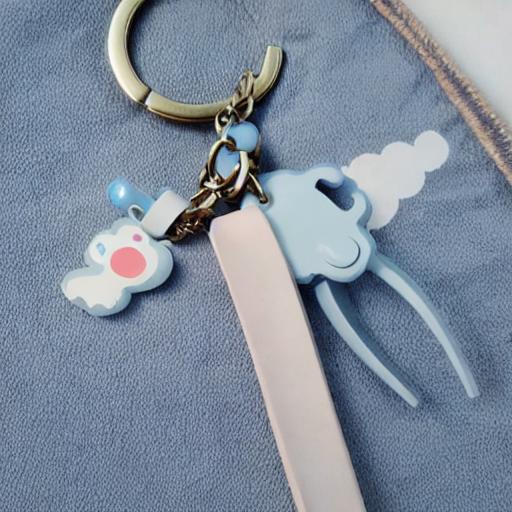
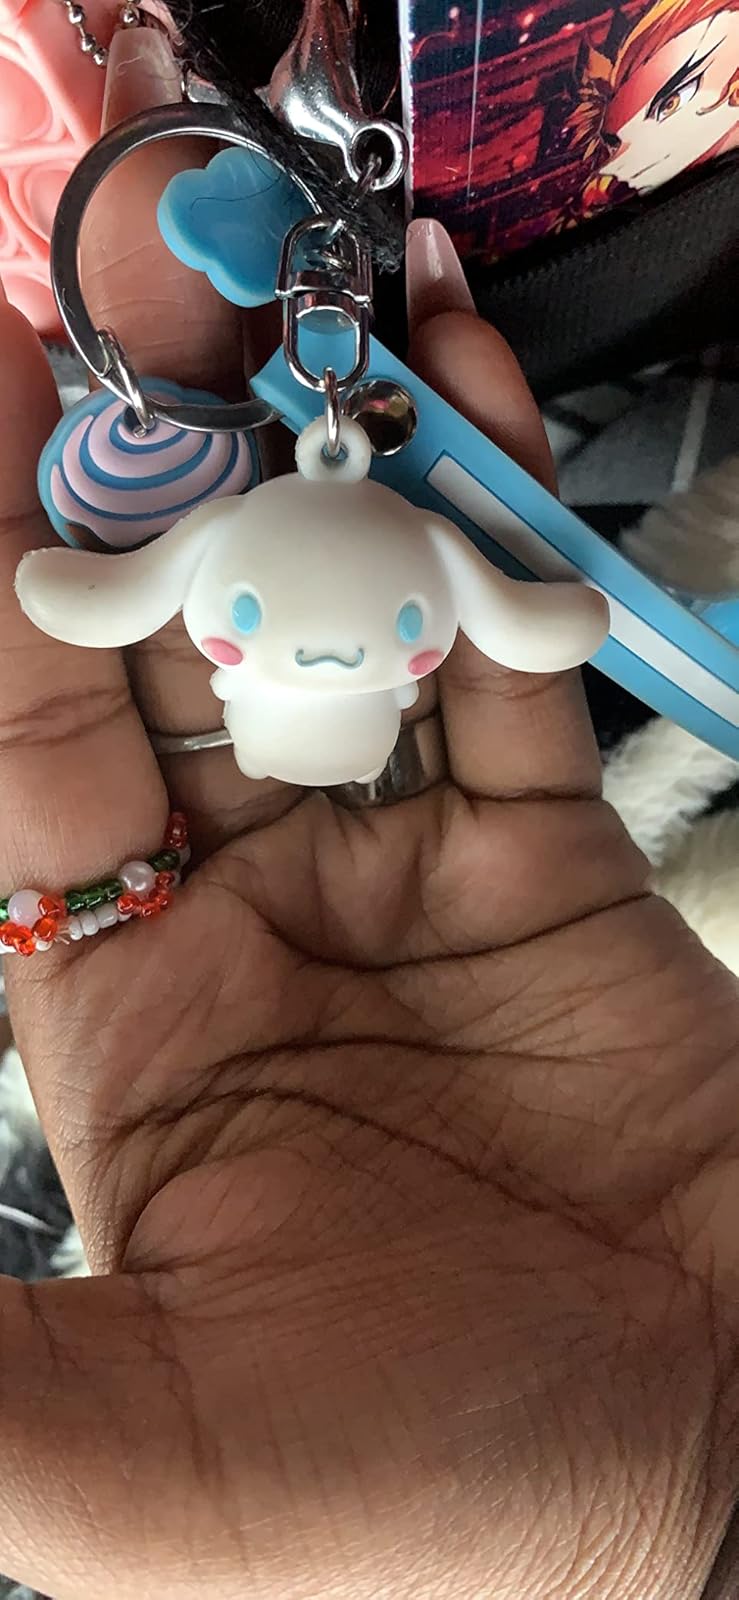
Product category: accessories_keychain
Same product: no